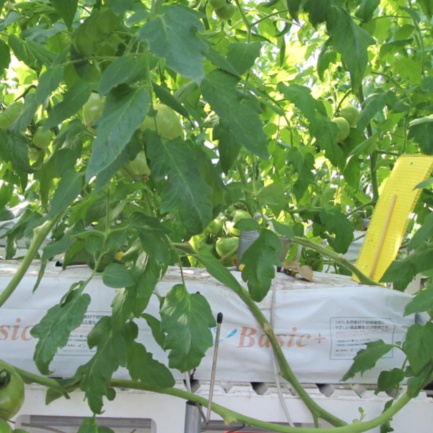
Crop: tomato